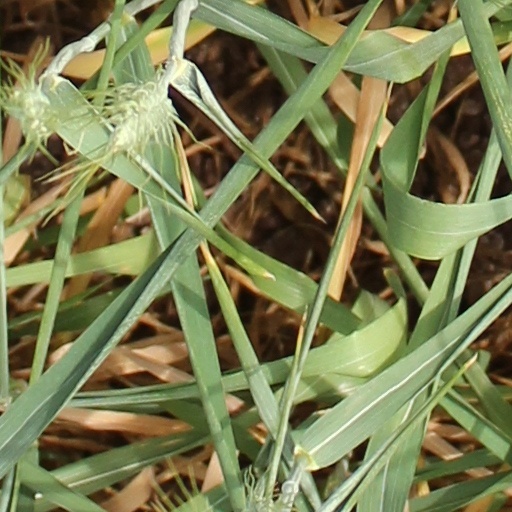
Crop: wheat